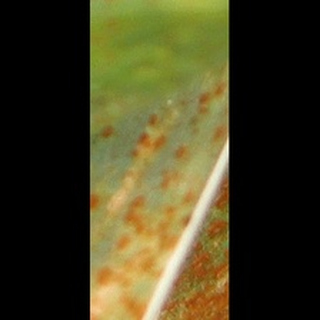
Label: wheat_brown_rust